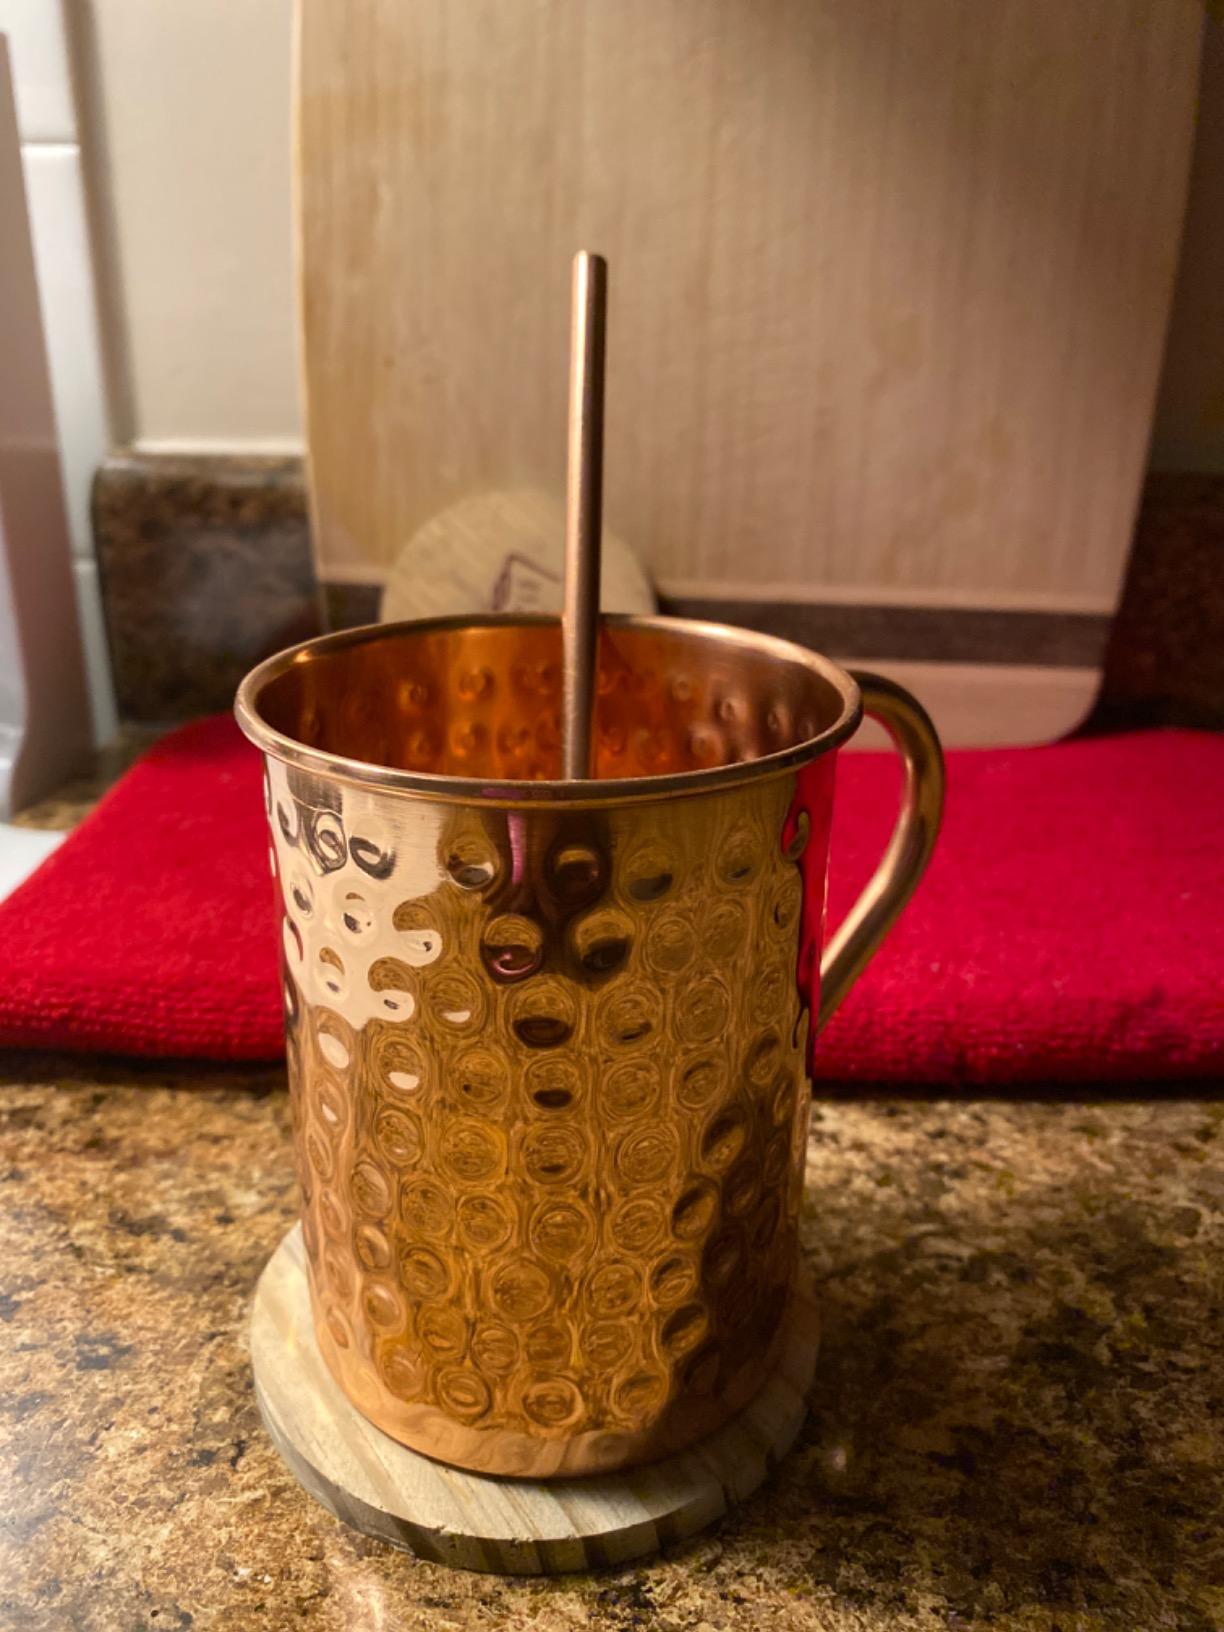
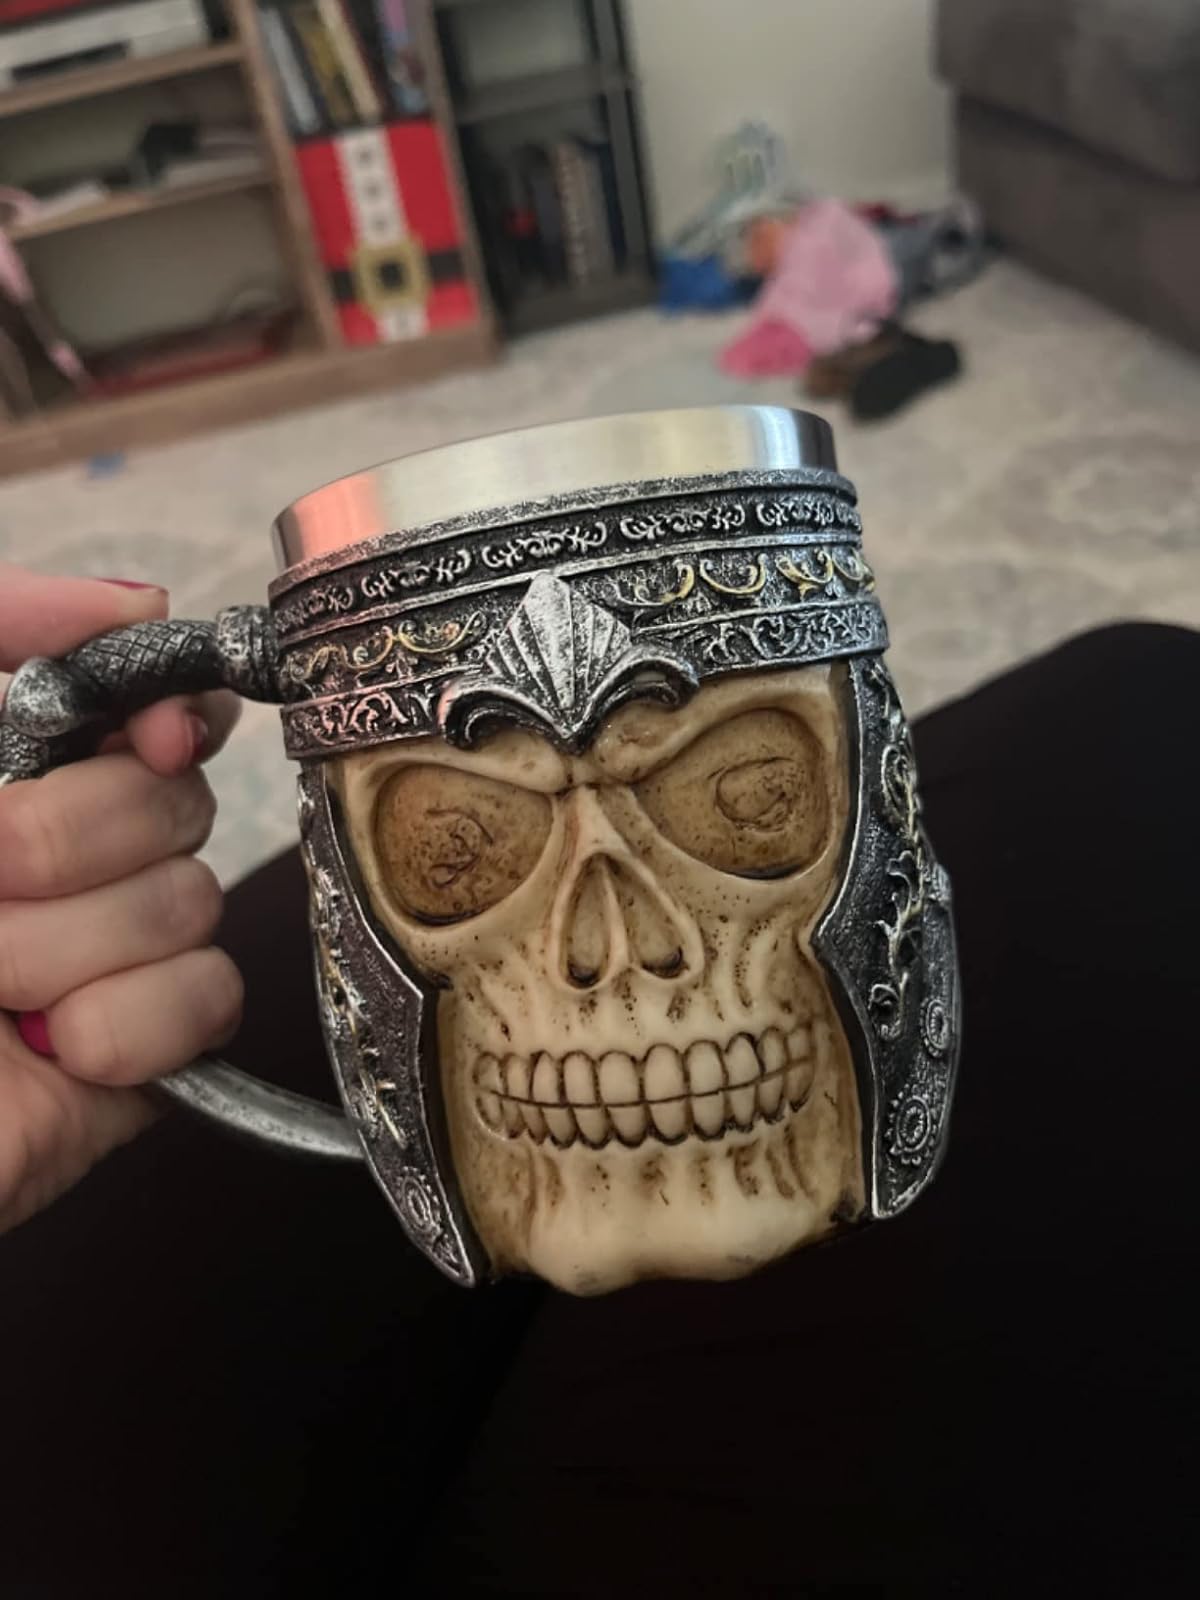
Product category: items_mug
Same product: no